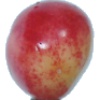
Label: cherry_rainier